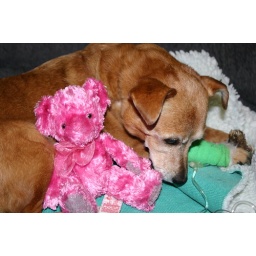
Lady, Sick dog with diabetes in doggy hospital with cuddly toy